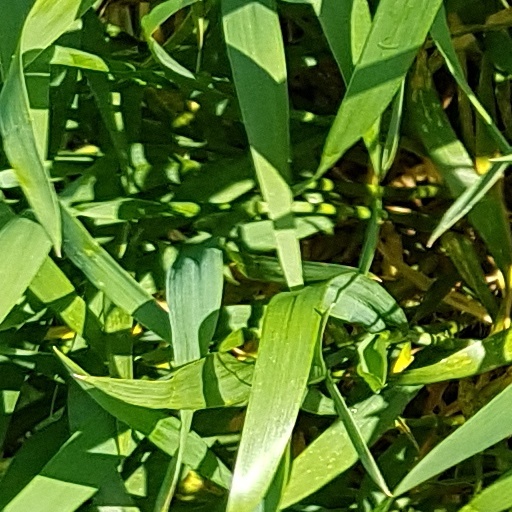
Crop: wheat